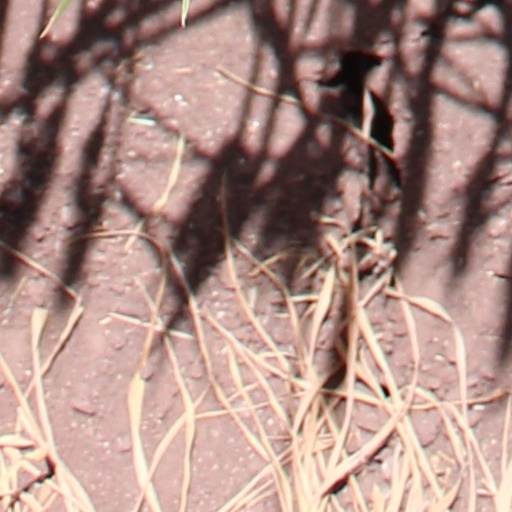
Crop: wheat